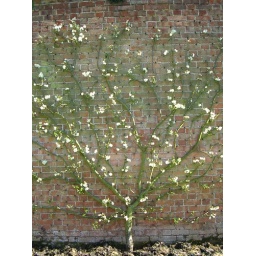
Pear or apple tree within the walled garden at Tyntesfield